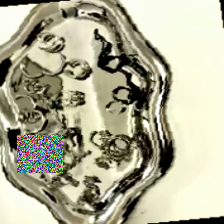
Label: no bracelet mod